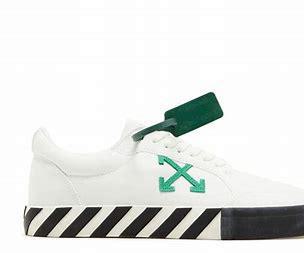
Brand: Off-White
Model: Off Vulc